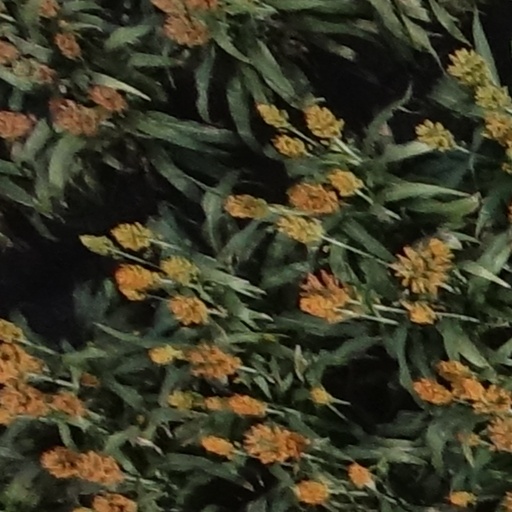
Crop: sorghum